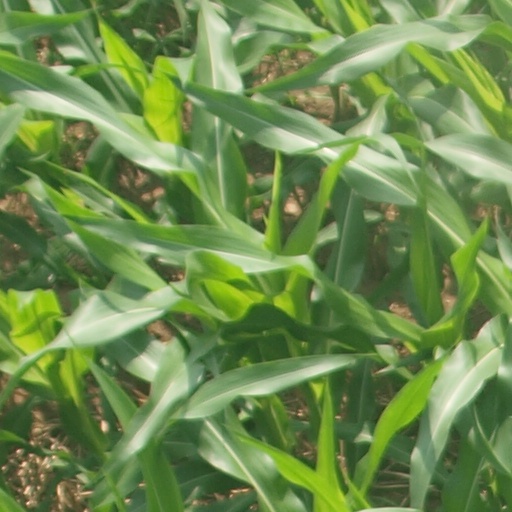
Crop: maize; corn